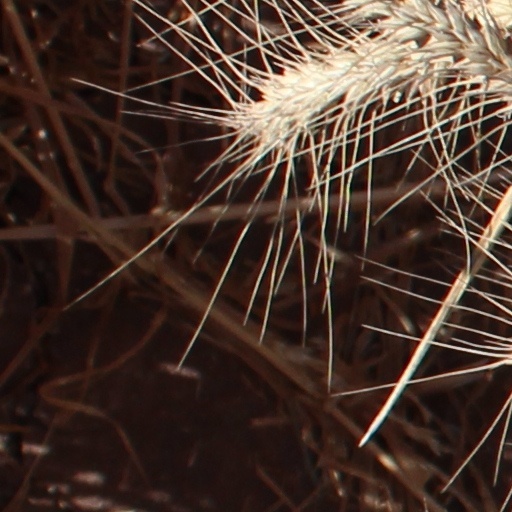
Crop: wheat